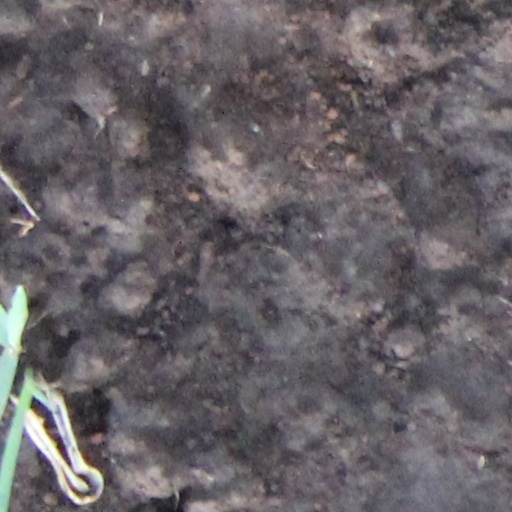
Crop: wheat